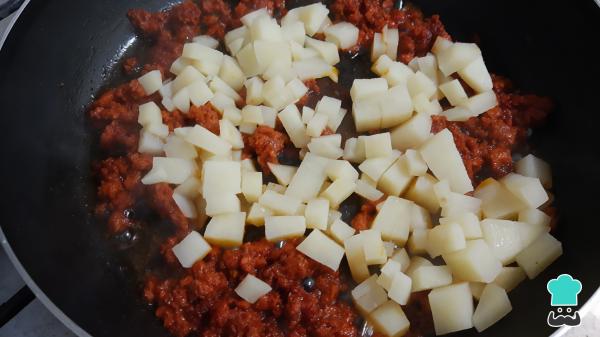
A continuación, en una sartén cocina el chorizo desmoronando y moviendo constantemente para que se dore de manera uniforme. Si lo deseas, como adicional, añade papa cocida en cubos, esto es para hacer el relleno más rendidor. Por otro lado, cuando el chorizo esté bien dorado, retira del fuego y reserva.